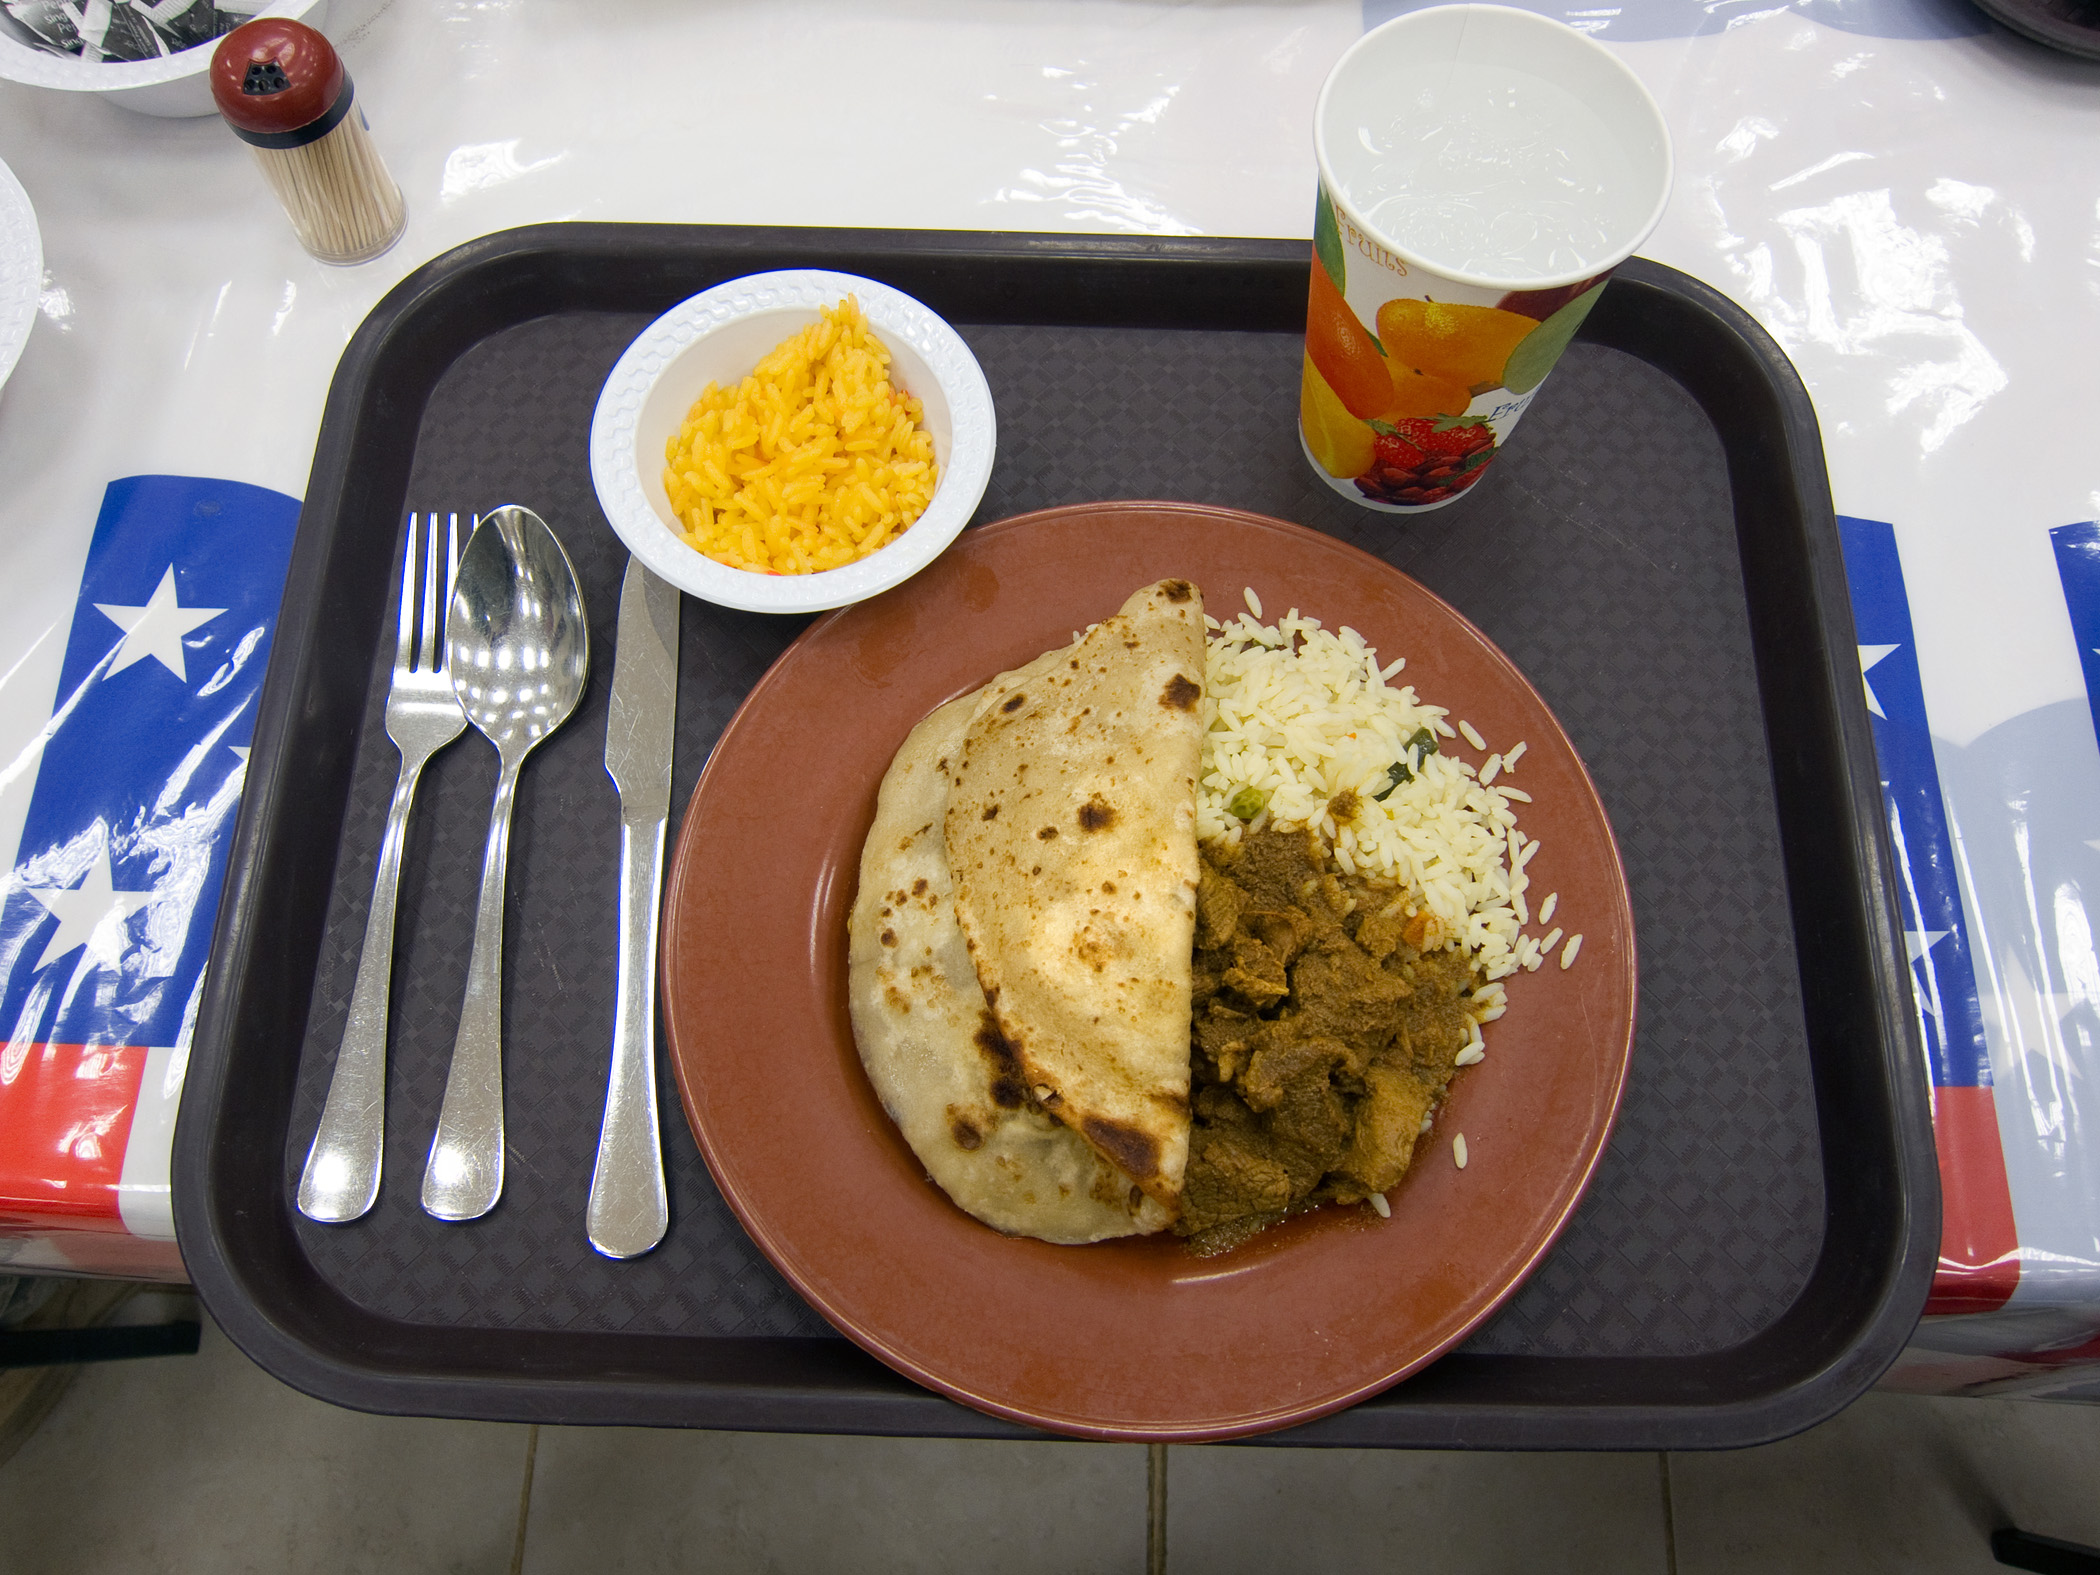
restaurant, dish, meal, food, produce, breakfast, lunch, cuisine, brunch, oif, iraq, jointbasebalad, indianfood